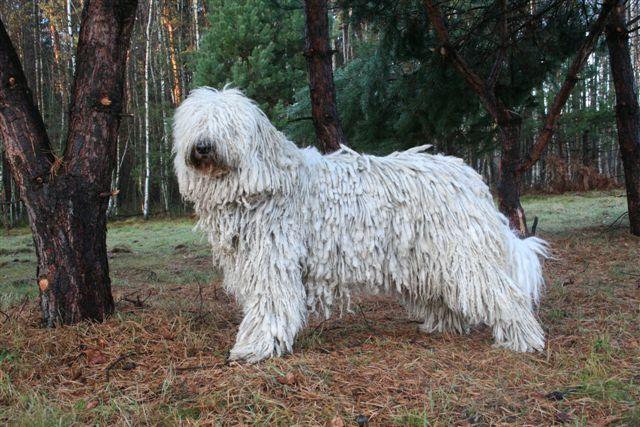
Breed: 318-n000115-komondor